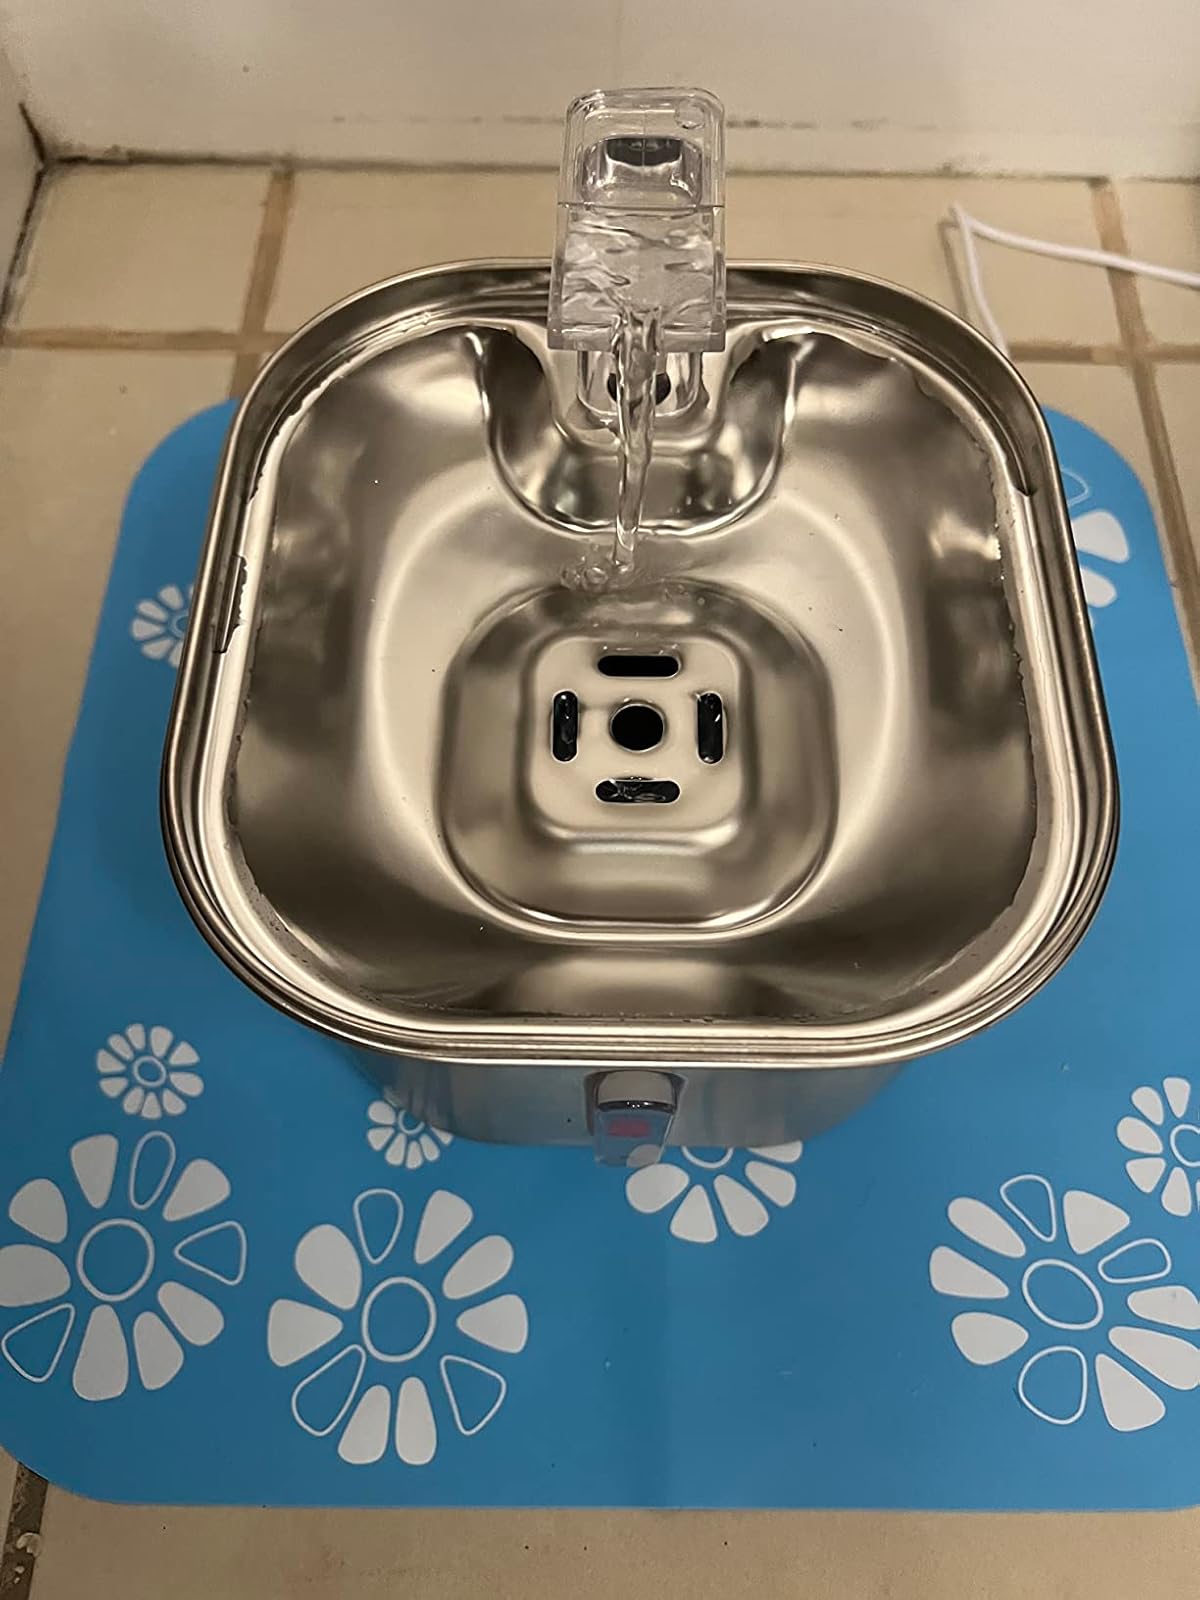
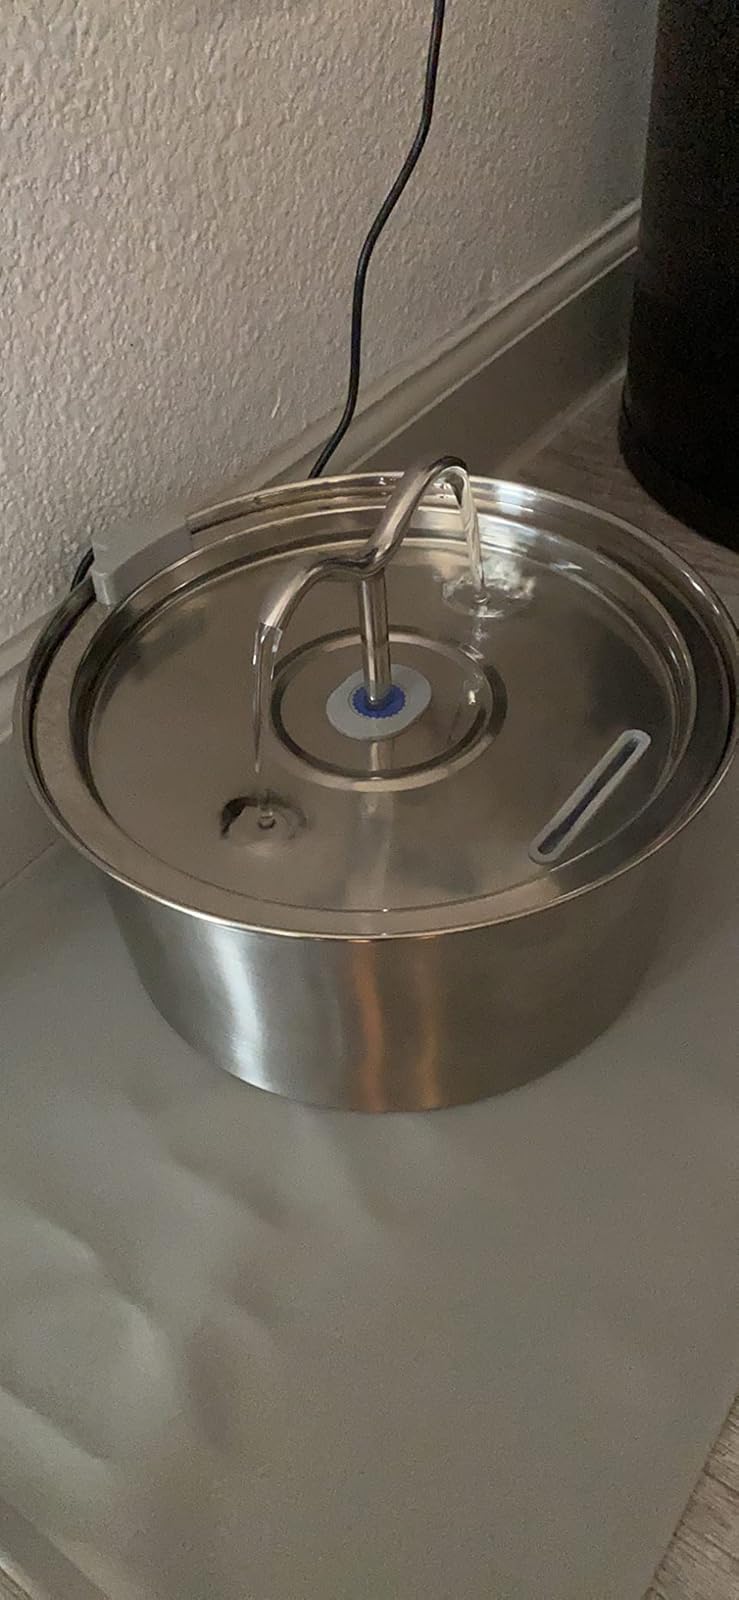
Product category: items_bowl
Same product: no